Area D (video game)

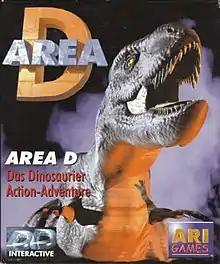

Area D (also known as Danger Island in a 2002 re-release) is a first-person adventure and puzzle FMV video game. It was developed by Dosch Design, published by ARI Data CD GmbH, and released in 1997 in Germany for Microsoft Windows. The following year, it was released in other European countries. It follows a skilled adventurer who is sent to find a team of scientists sent into the Amazon, eventually being forced to fight dinosaurs in order to rescue them. The game was critically panned for most aspects, including its acting and writing.